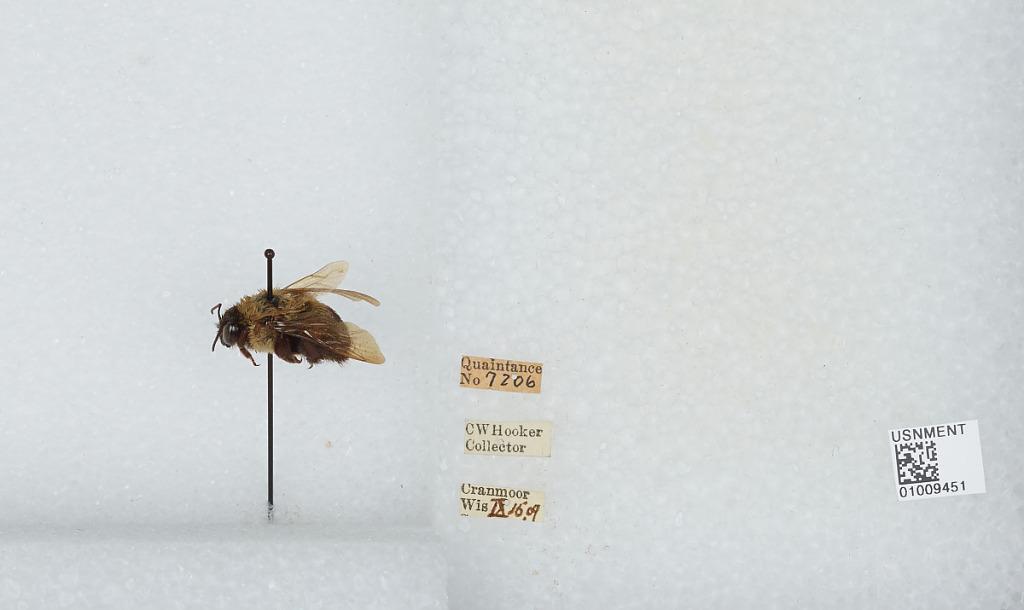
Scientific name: Bombus (Separatobombus) griseocollis (De Geer)
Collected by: C. Hooker
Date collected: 1909-9-15
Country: United States
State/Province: Wisconsin
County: Wood
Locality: Cranmoor
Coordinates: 44.3544, -90.0169